Austrian walled towns

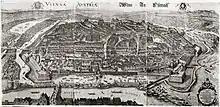
Vienna refortified.

It is noticeable that the Italian style of military architecture did not extend to Upper Austria and apart from Vienna was only employed in a very limited way in Lower Austria. Merian shows that ravelins were added to the corners of the defences of Krems, and the Merian ground plan of Korneuburg shows angle bastions added to the medieval defences. A massive trace bastion was added to the northwest corner of the "Obere Stadt" at Klosterneuburg, probably as part of a more extensive scheme. This scheme presumably was not required after the withdrawal of the Turks following the siege of Klosterneuburg in 1683 (which took place at the same time as the siege of Vienna). The Prince-Archbishops of Salzburg were slow to adopt the new Italian fashion. At Radstadt their response to the Turkish threat was to use more conventional strengthening of the fortifications, but at Salzburg between 1620 and 1646, the Archbishop Paris von Lodron, under the threat of the Thirty Years' War and the Swedes under Tortennson, commissioned Santino Solari, a Swiss/Italian from Ticino, to expand the defences of Salzburg. In particular four massive trace bastions with ravelins were built around the Mirabell Palace. In 1646 Solari started work at Neumarkt am Wallersee for the Archbishop, but his scheme was probably not completed.